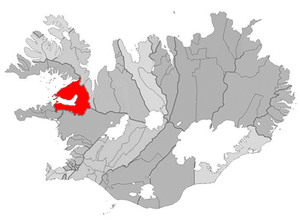
Dalabyggð est une municipalité située sur la côte ouest de l'Islande.